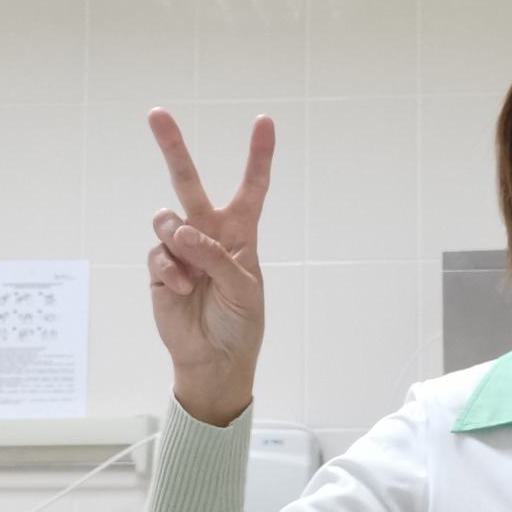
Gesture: peace